Prevention of viral hemorrhagic fever

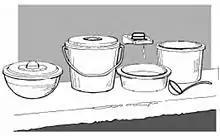
An example of a handwashing station in a low resource setting

The use of standard precautions is recommended with all patients in a healthcare environment. This includes a minimum level of standard precautions for use with all people regardless of their infection status, routine handwashing practices, safe handling and disposal of used needles and syringes, and intensifying standard precautions. It also includes VHF isolation precautions when needed.